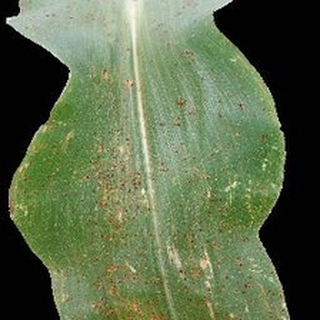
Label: corn_common_rust